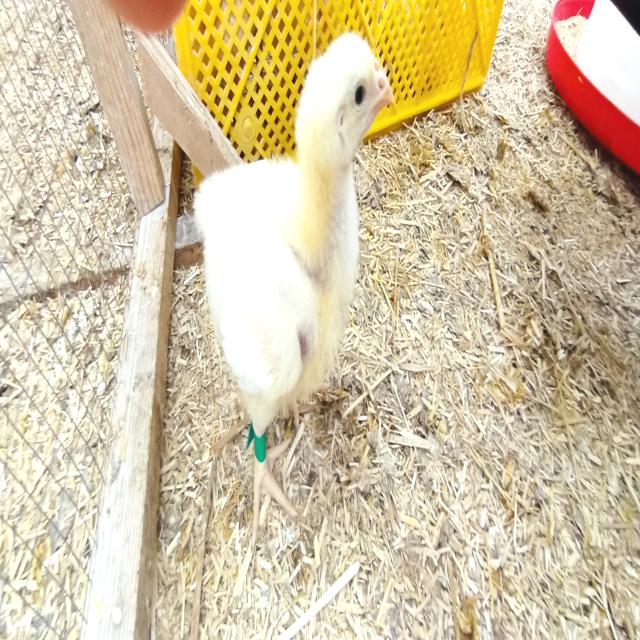
Weight: 454 g